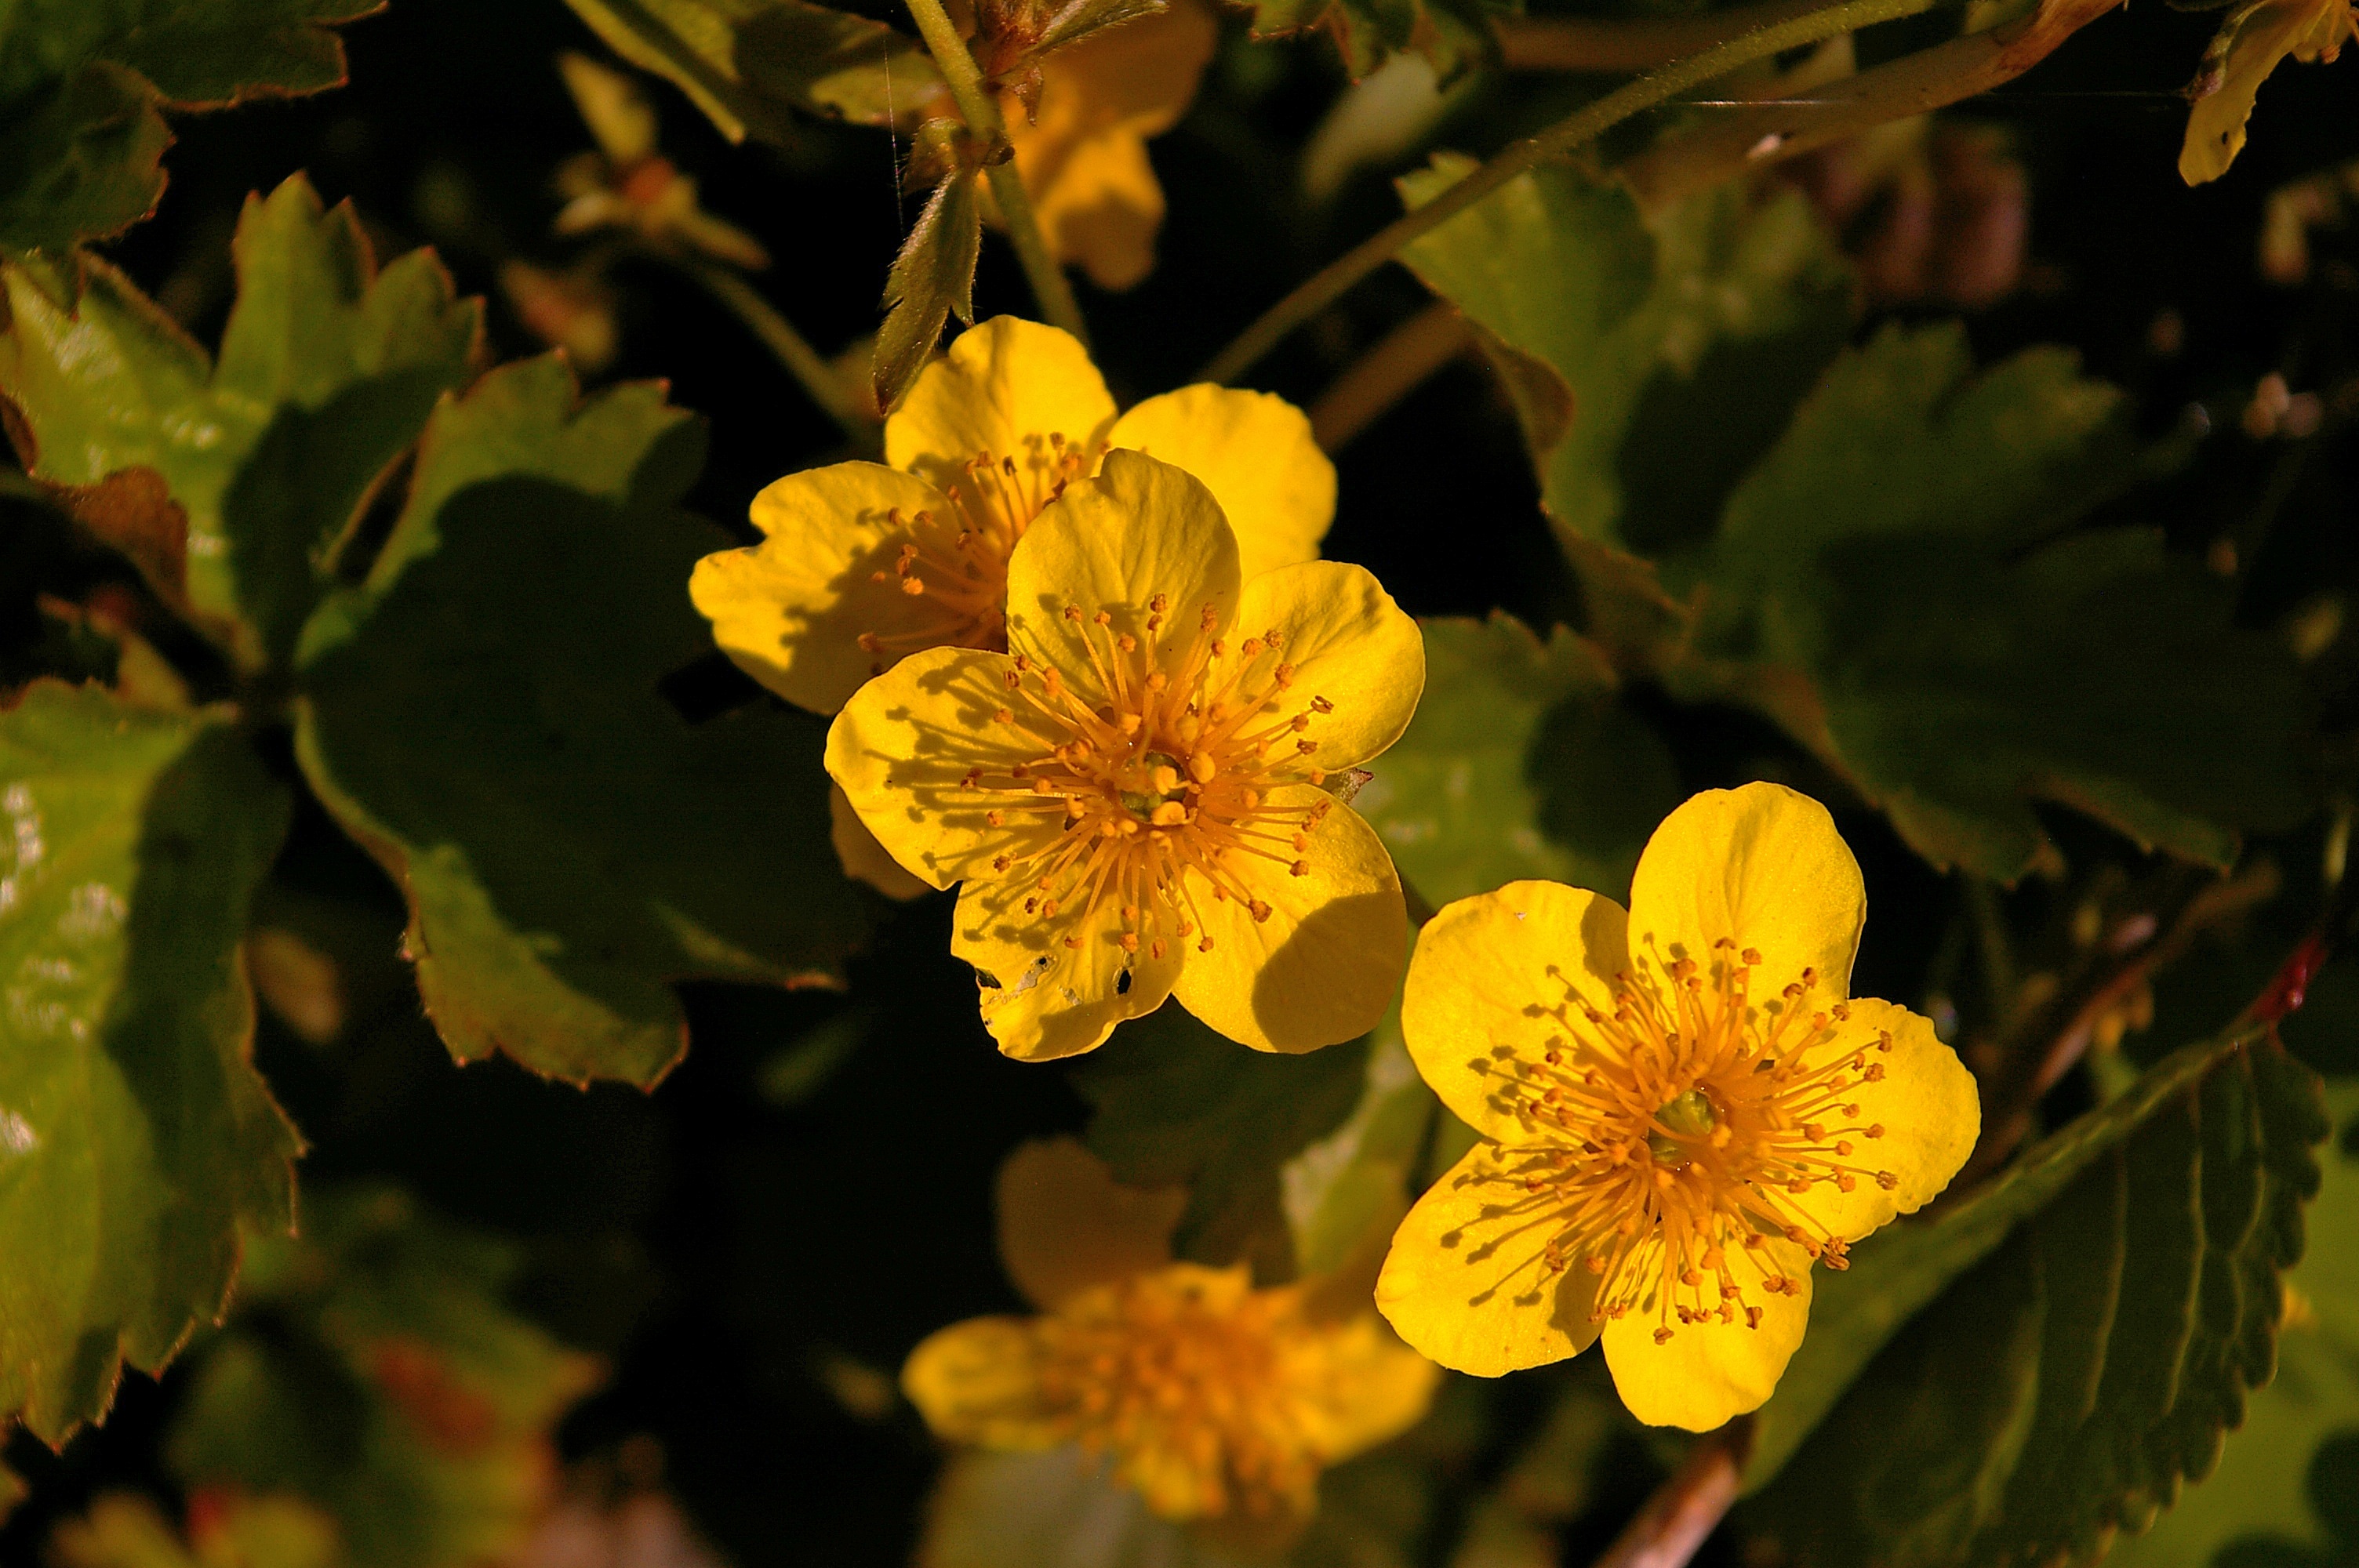
nature, blossom, plant, sweet, sunlight, leaf, flower, petal, bloom, spring, produce, autumn, botany, yellow, garden, flora, yellow flower, wildflower, flowers, decorative, bright, beautiful, springtime, bud, flower garden, early bloomer, spring flower, macro photography, inflorescence, spring awakening, garden plant, fr hlingsanfang, harbinger of spring, flowering plant, gold strawberry, land plant